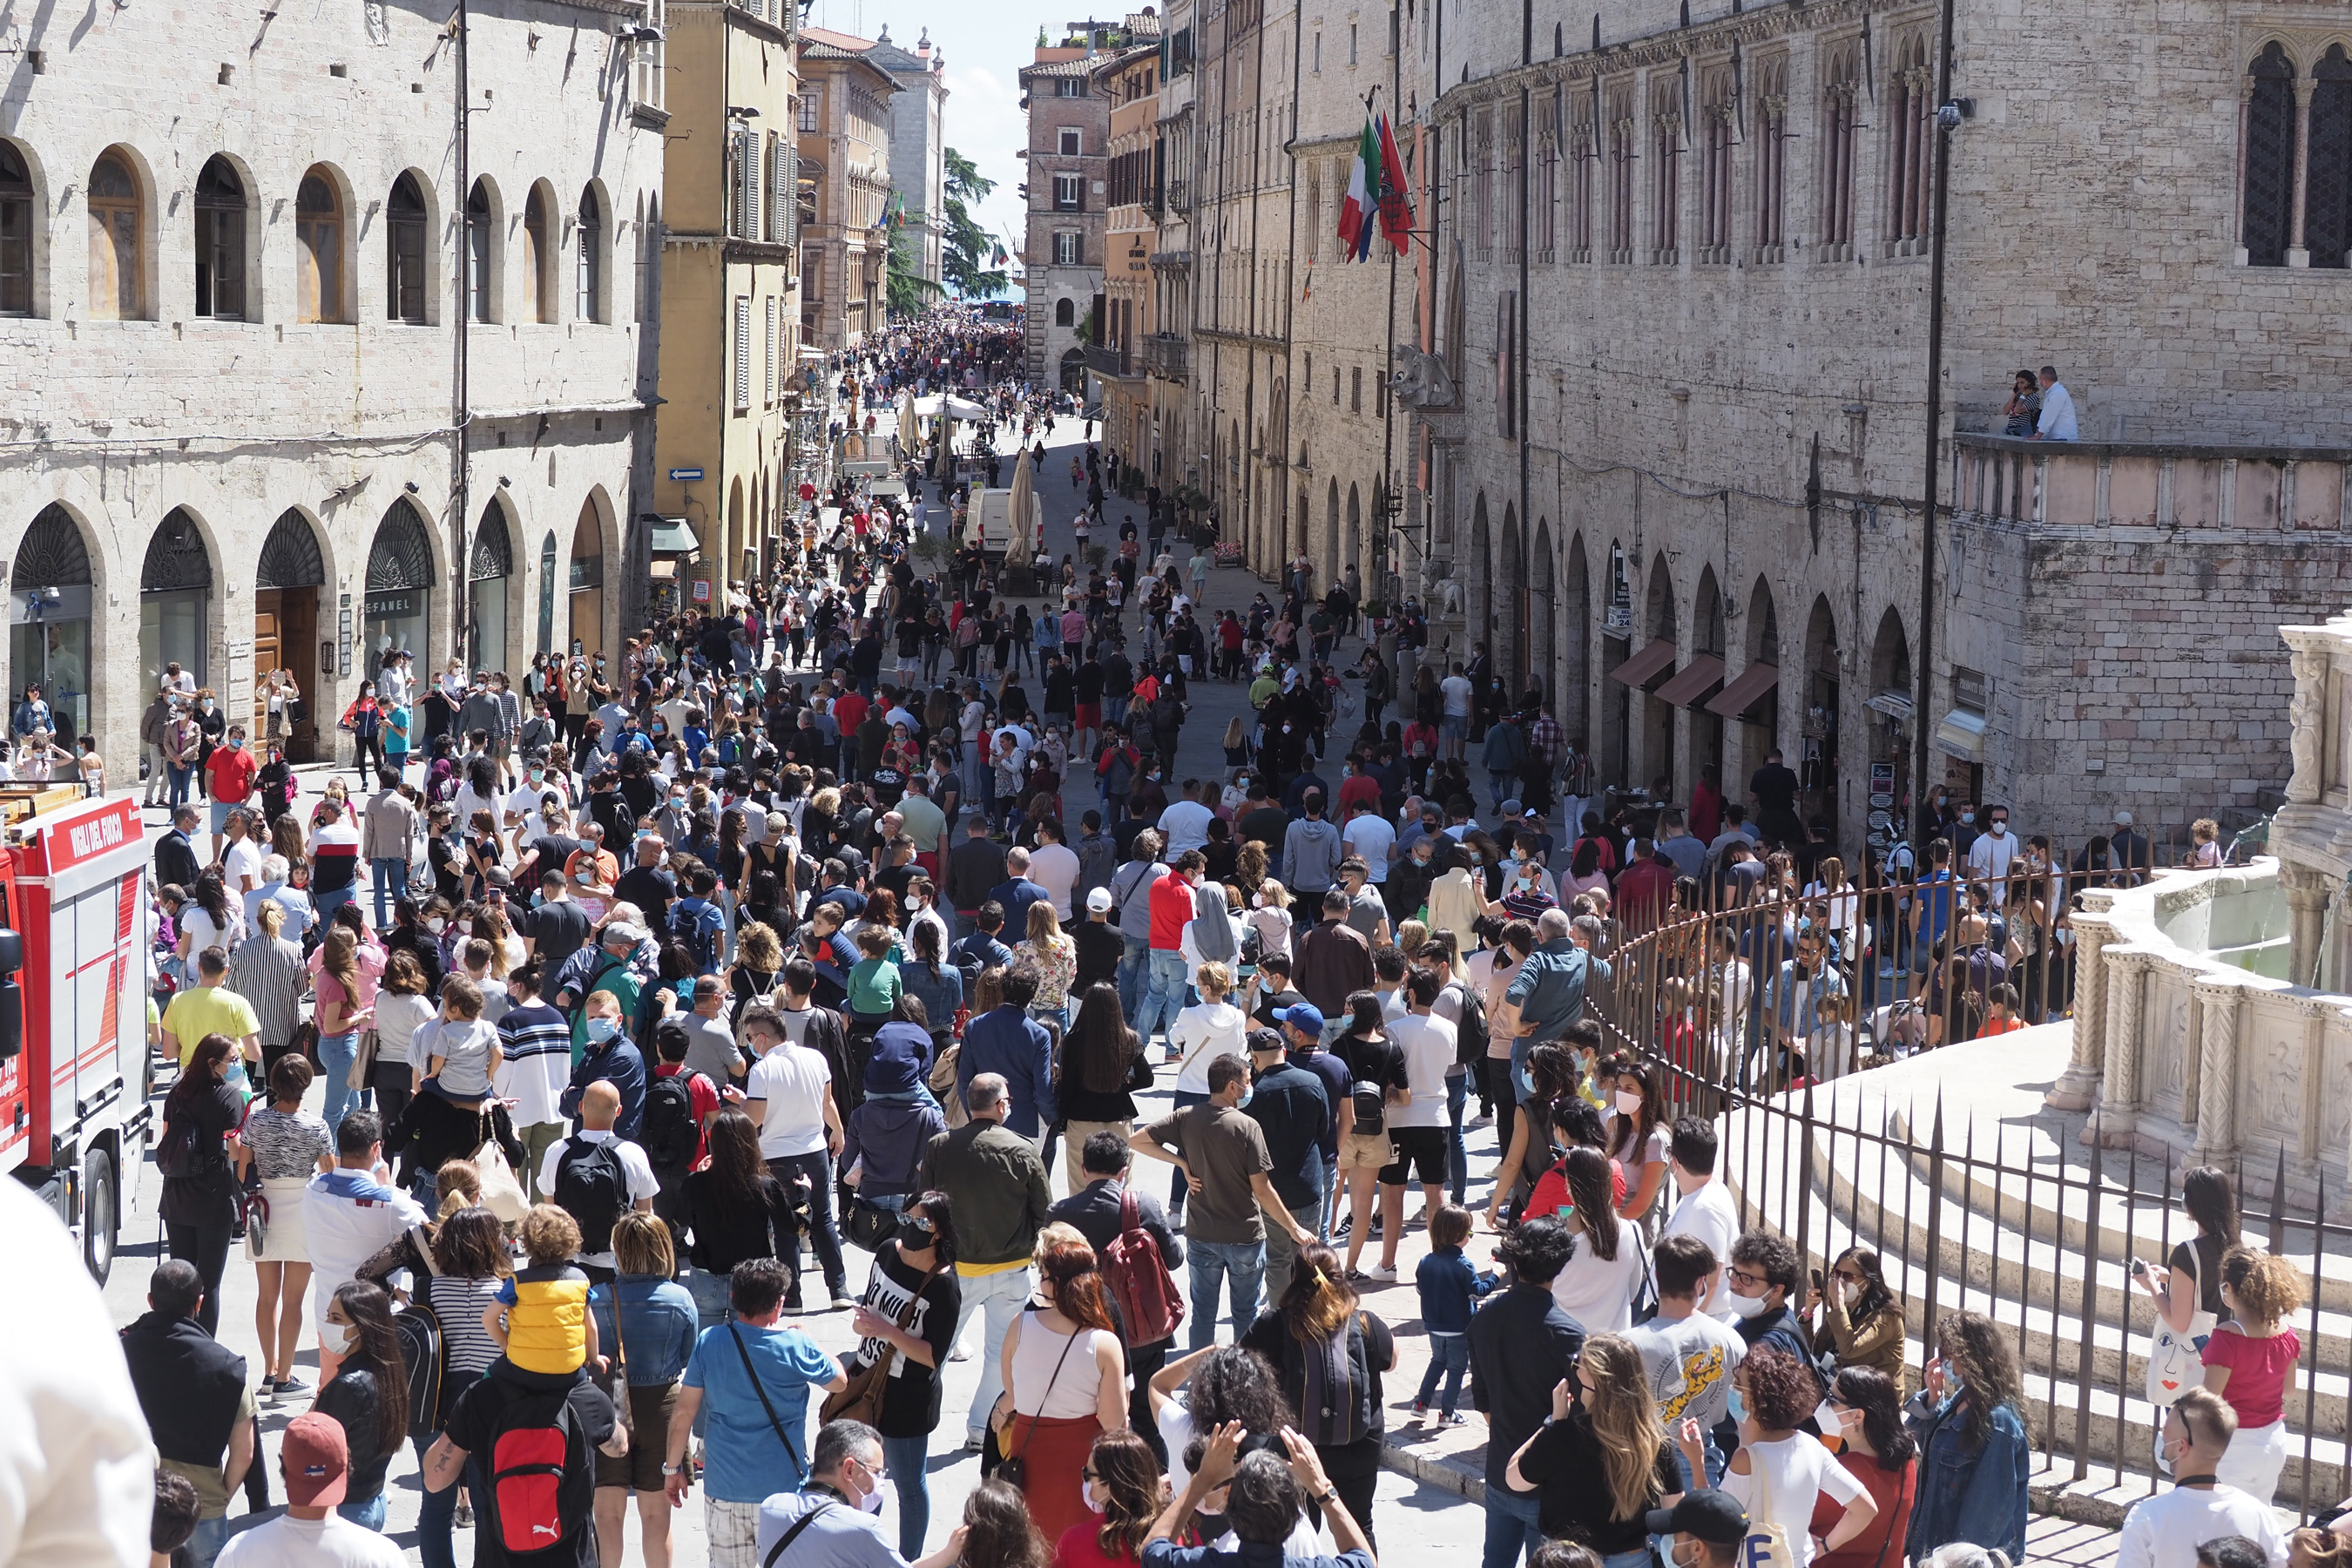
perugia, masks, covid, crowd, people, public space, event, city, tourism, pedestrian, building, town square, street